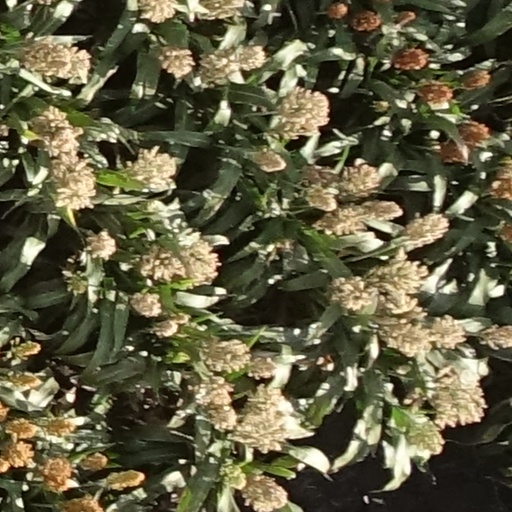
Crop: sorghum